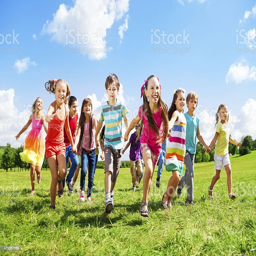
group of kids running over grass on a sunny day royalty - free